Swarmalators

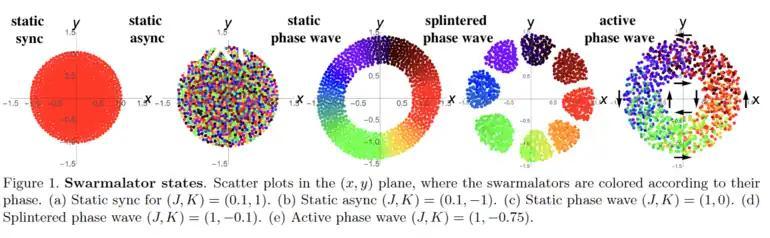
Figure 1: A depiction of the five collective states of the swarmalator model.

Japanese Tree frogs. During courtship rituals, male Japanese Tree frogs attract the attention of females by croaking rhythmically. Neighboring males tend to alternate the croaking (croak formula_4 degree out of phase) so as to avoid "speaking over each other". Evidence suggests this (anti)-synchronization influences the inter-frog spatial dynamics, making them swarmalators.